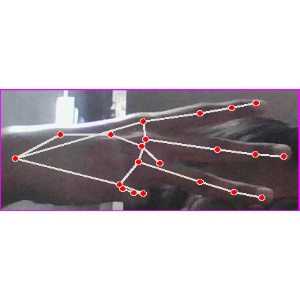
अक्षर: भ